Describe the emotion expressed in this image:  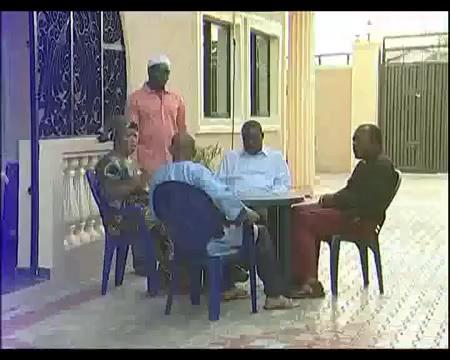
This person displays Suffering, valence and arousal with low intensity.